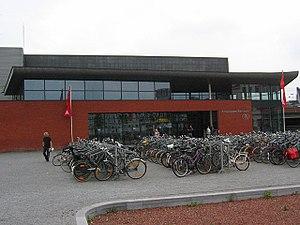
La gare d'Anvers-Berchem est une gare ferroviaire belge des lignes 25 de Bruxelles-Nord à Anvers, 27 de Bruxelles-Nord à Anvers-Central et 59 de Berchem à Gand-Dampoort, située dans le district de Berchem de la ville d'Anvers.